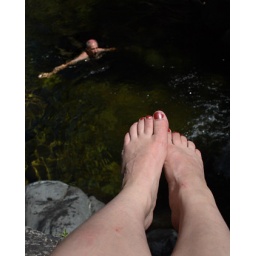
off barr road near lake siskiyou, Shasta 2009